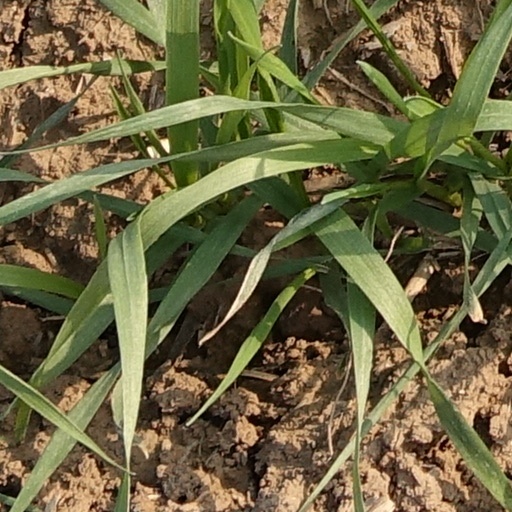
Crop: wheat